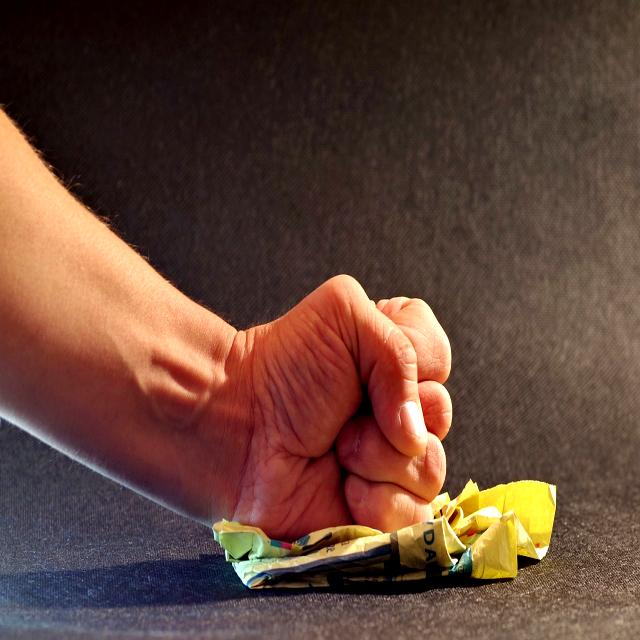
Label: Paper